Spectroscopy

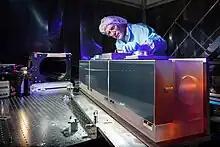
A huge diffraction grating at the heart of the ultra-precise ESPRESSO spectrograph.

Spectroscopy is a sufficiently broad field that many sub-disciplines exist, each with numerous implementations of specific spectroscopic techniques. The various implementations and techniques can be classified in several ways.